Jenni Hermoso

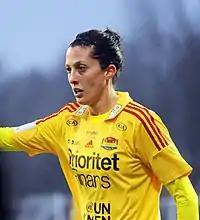
Hermoso with Tyresö FF in 2013.

In 2013, Hermoso left Rayo to join Tyresö FF of the Swedish Damallsvenskan for the 2013 season. Tyresö was Hermoso's first venture outside of Spain, and the first time she was able to play football as a professional.